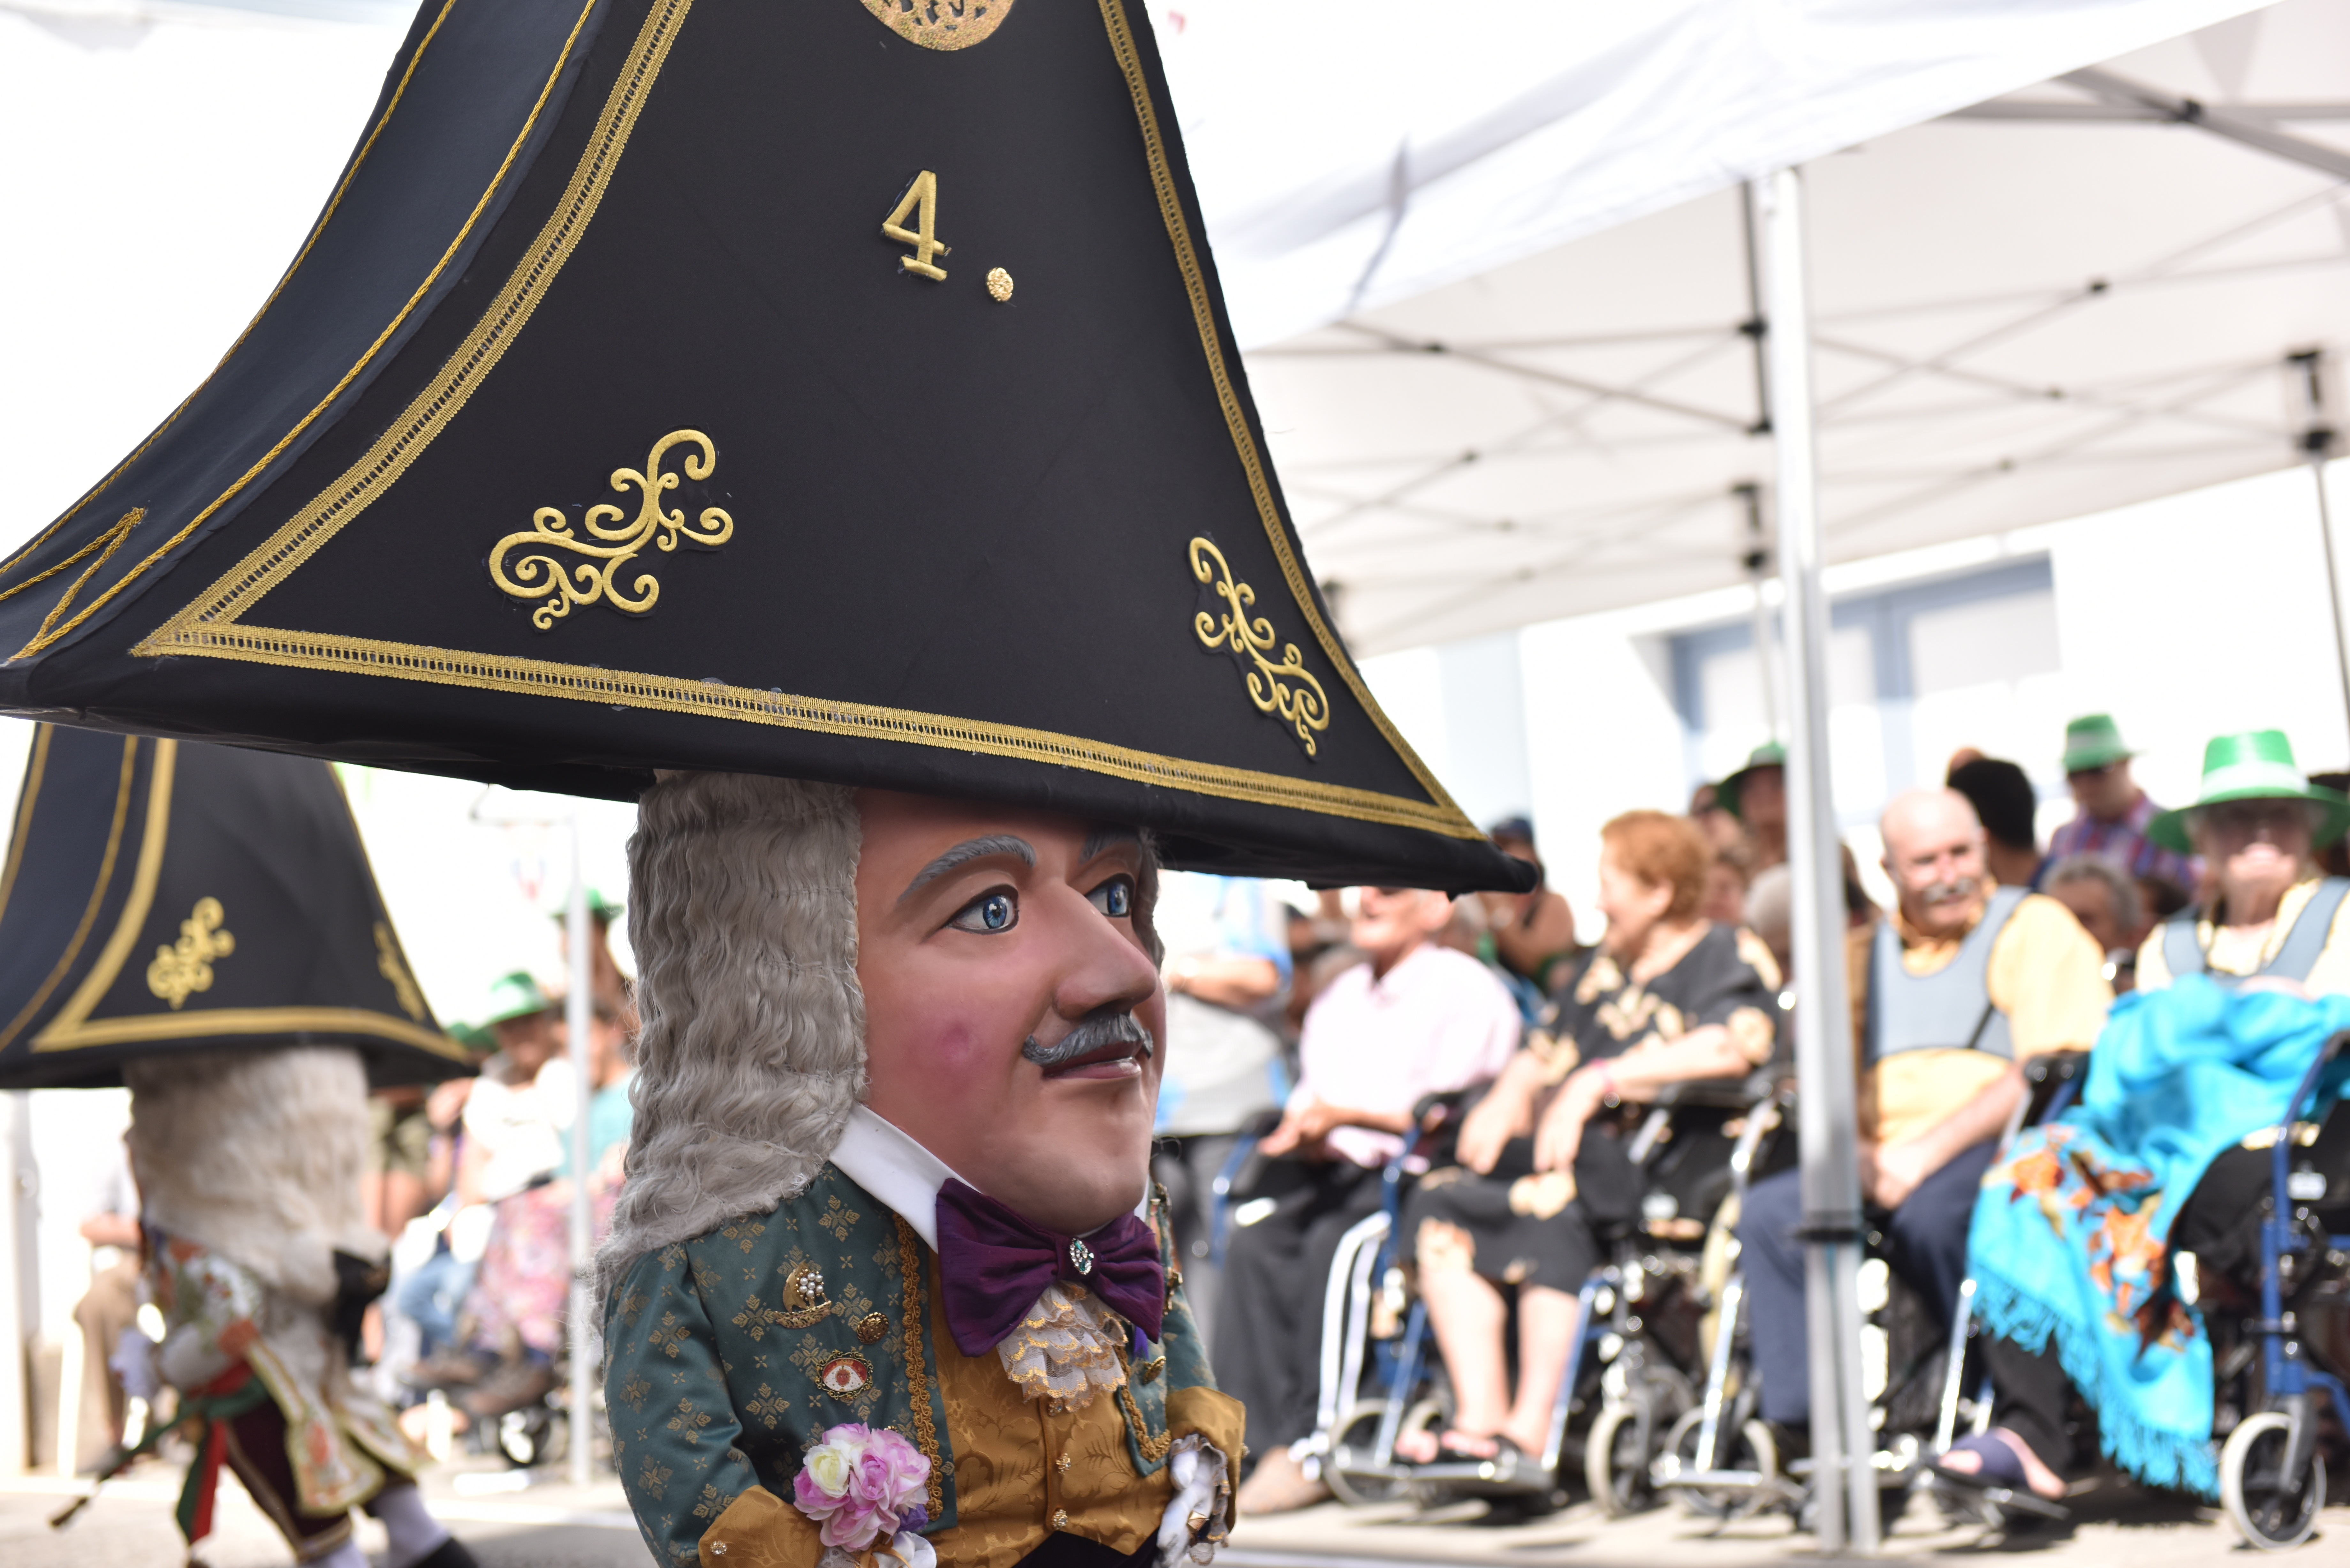
people, festival, mask, party, costume, elderly